Avicii Invector

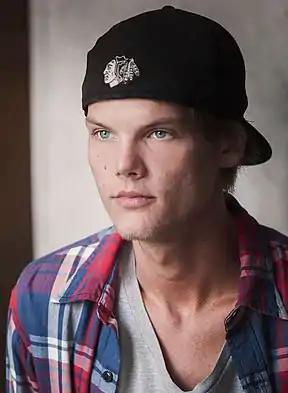
The video game is dedicated to Avicii, who died in April 2018.

Metacritic, which uses a weighted average, assigned the game a score of 80 out of 100, based on 5 critics, indicating "generally favorable reviews".